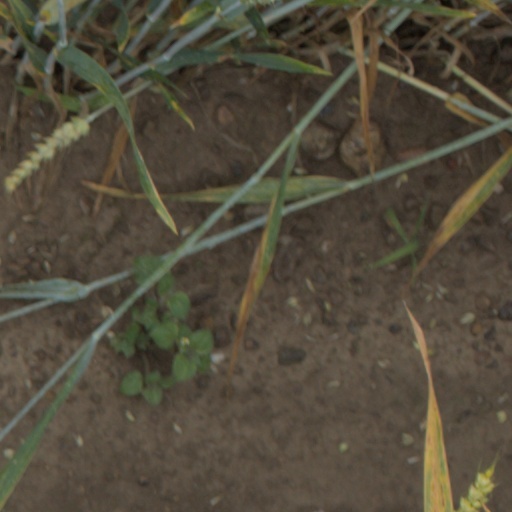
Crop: wheat